Air-independent propulsion

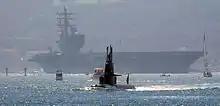
HSwMS "Gotland" in San Diego

The Swedish shipbuilder Kockums constructed three s for the Swedish Navy that are fitted with an auxiliary Stirling engine that burns diesel fuel with liquid oxygen to drive 75 kW electrical generators for either propulsion or charging batteries. The underwater endurance of the 1,500-tonne vessels is around 14 days at , with an approximate range of 1700 nautical miles.